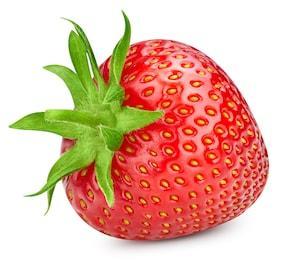
Label: Strawberry